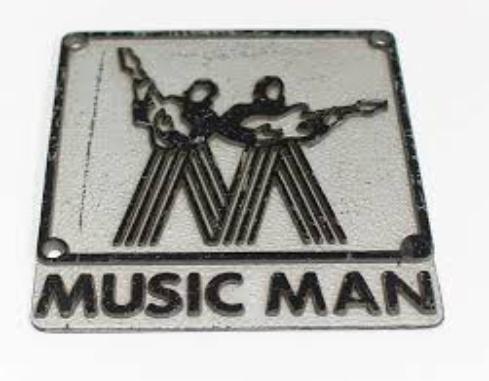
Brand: music man-1
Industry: Leisure